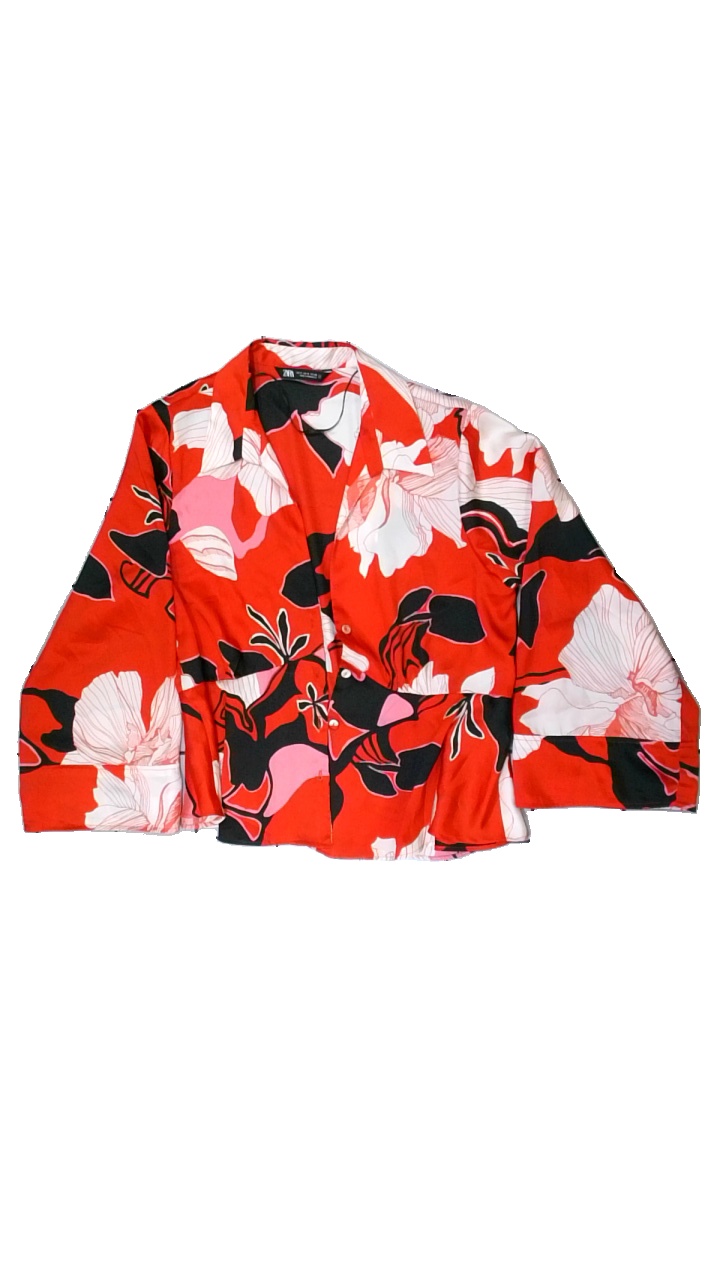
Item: Top (Ladies)
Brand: Zara
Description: Peplum top with wide 3/4 sleeves and floral prints. In good condition.
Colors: White, Black, Red, Multicolor
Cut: Regular, V-collar
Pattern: Floral print
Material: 100% polyester
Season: All
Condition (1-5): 5
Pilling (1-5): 5
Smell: Minor
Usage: Reuse
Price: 50-100